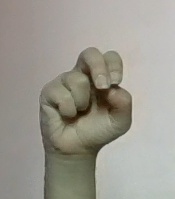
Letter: gaaf